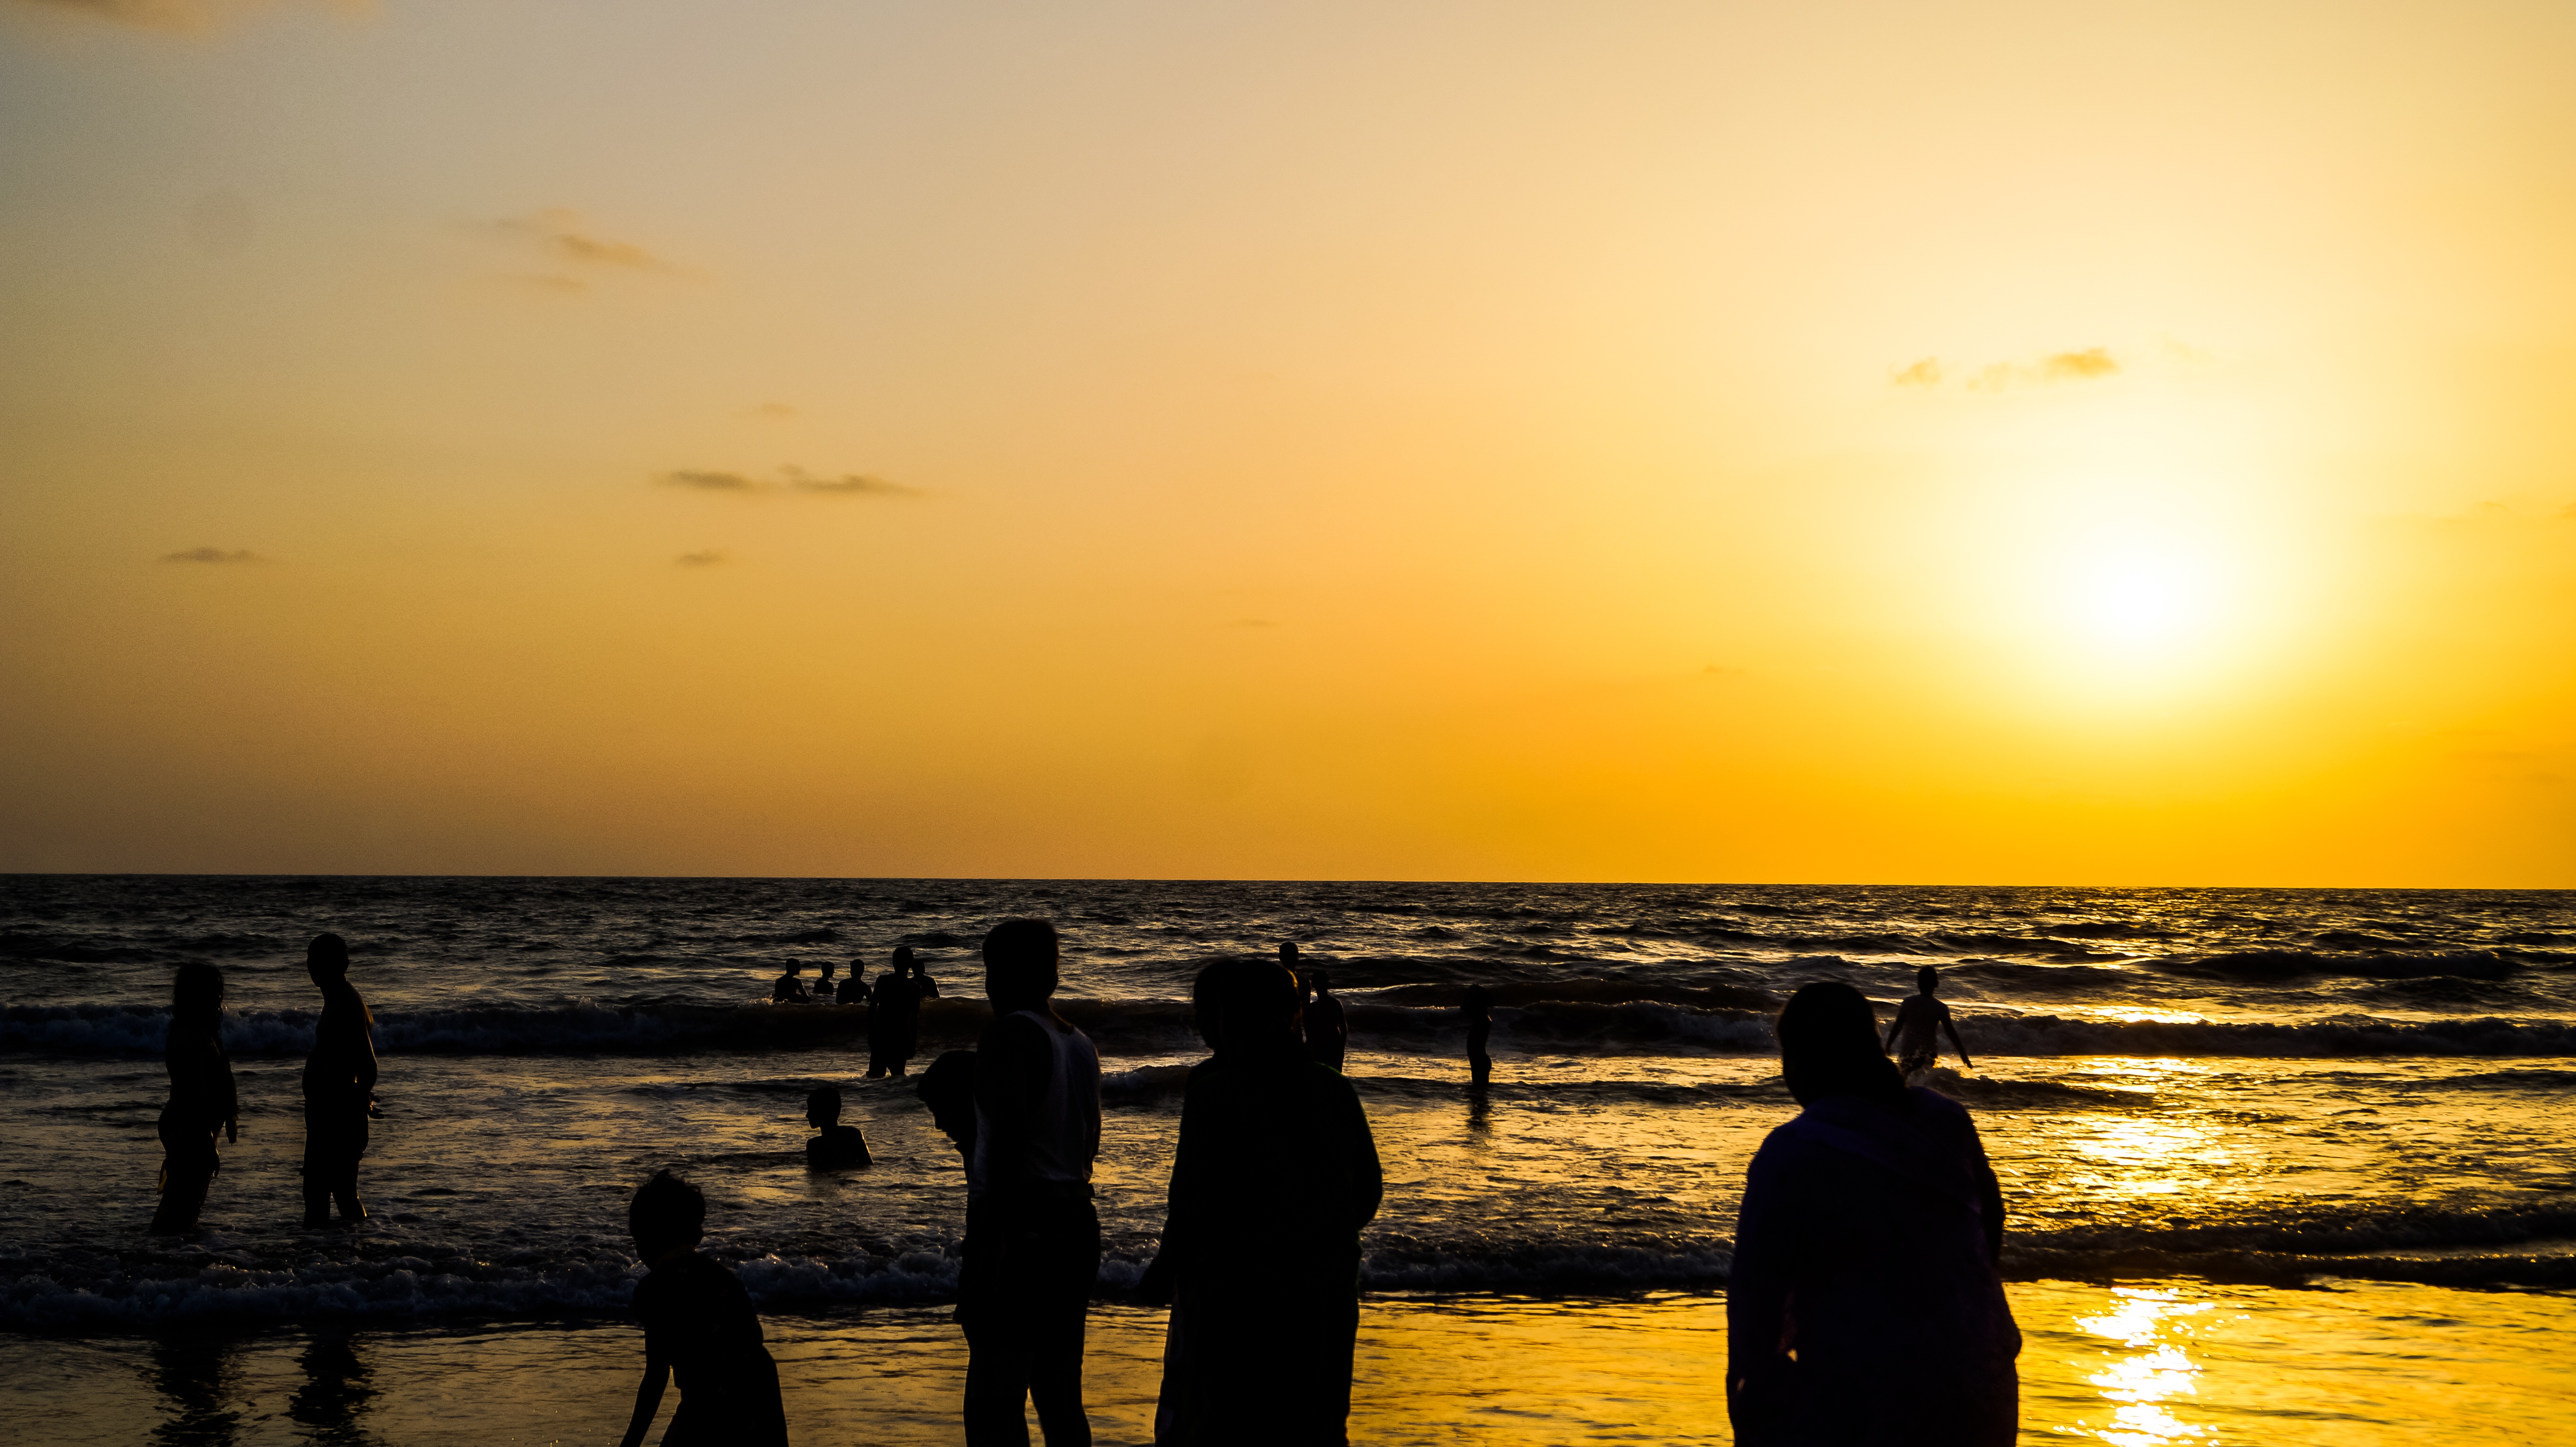
beach, sea, coast, ocean, horizon, sun, sunrise, sunset, sunlight, morning, shore, wave, dawn, crowd, dusk, evening, business, happy, enjoying, afterglow